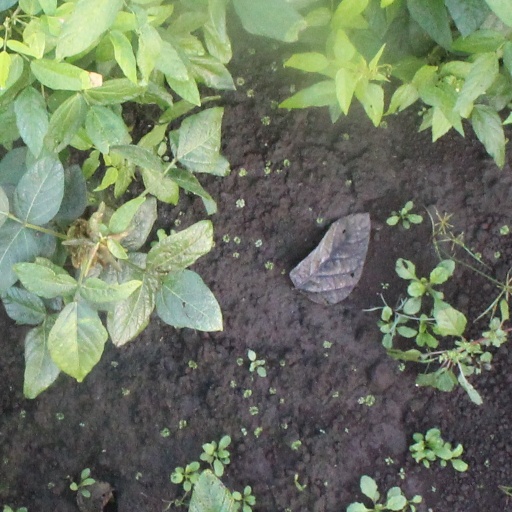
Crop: soybean